Pomerania in the early modern period

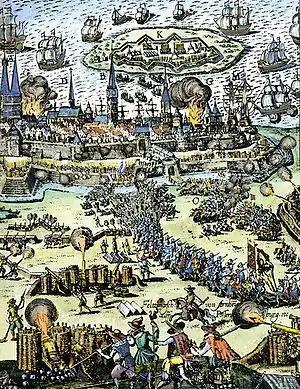
Siege of Stralsund (1628)

In 1628, Stralsund was besieged by Wallenstein, but withstood. Upon entering into the Thirty Years' War in 1629, the Swedish Empire, whose forces entered Pomerania near Peenemünde on July 26, 1630, gained effective control over Pomerania with the Treaty of Stettin (1630), though Imperial forces under Peruzzi held out in Greifswald until June 1631. Duke Bogislaw XIV and the nobility agreed in 1634 on a constitution proclaiming Protestantism as the duchy's religion "eternally". Bogislaw also handed the vast estates of secularized Eldena Abbey over to the University of Greifswald.